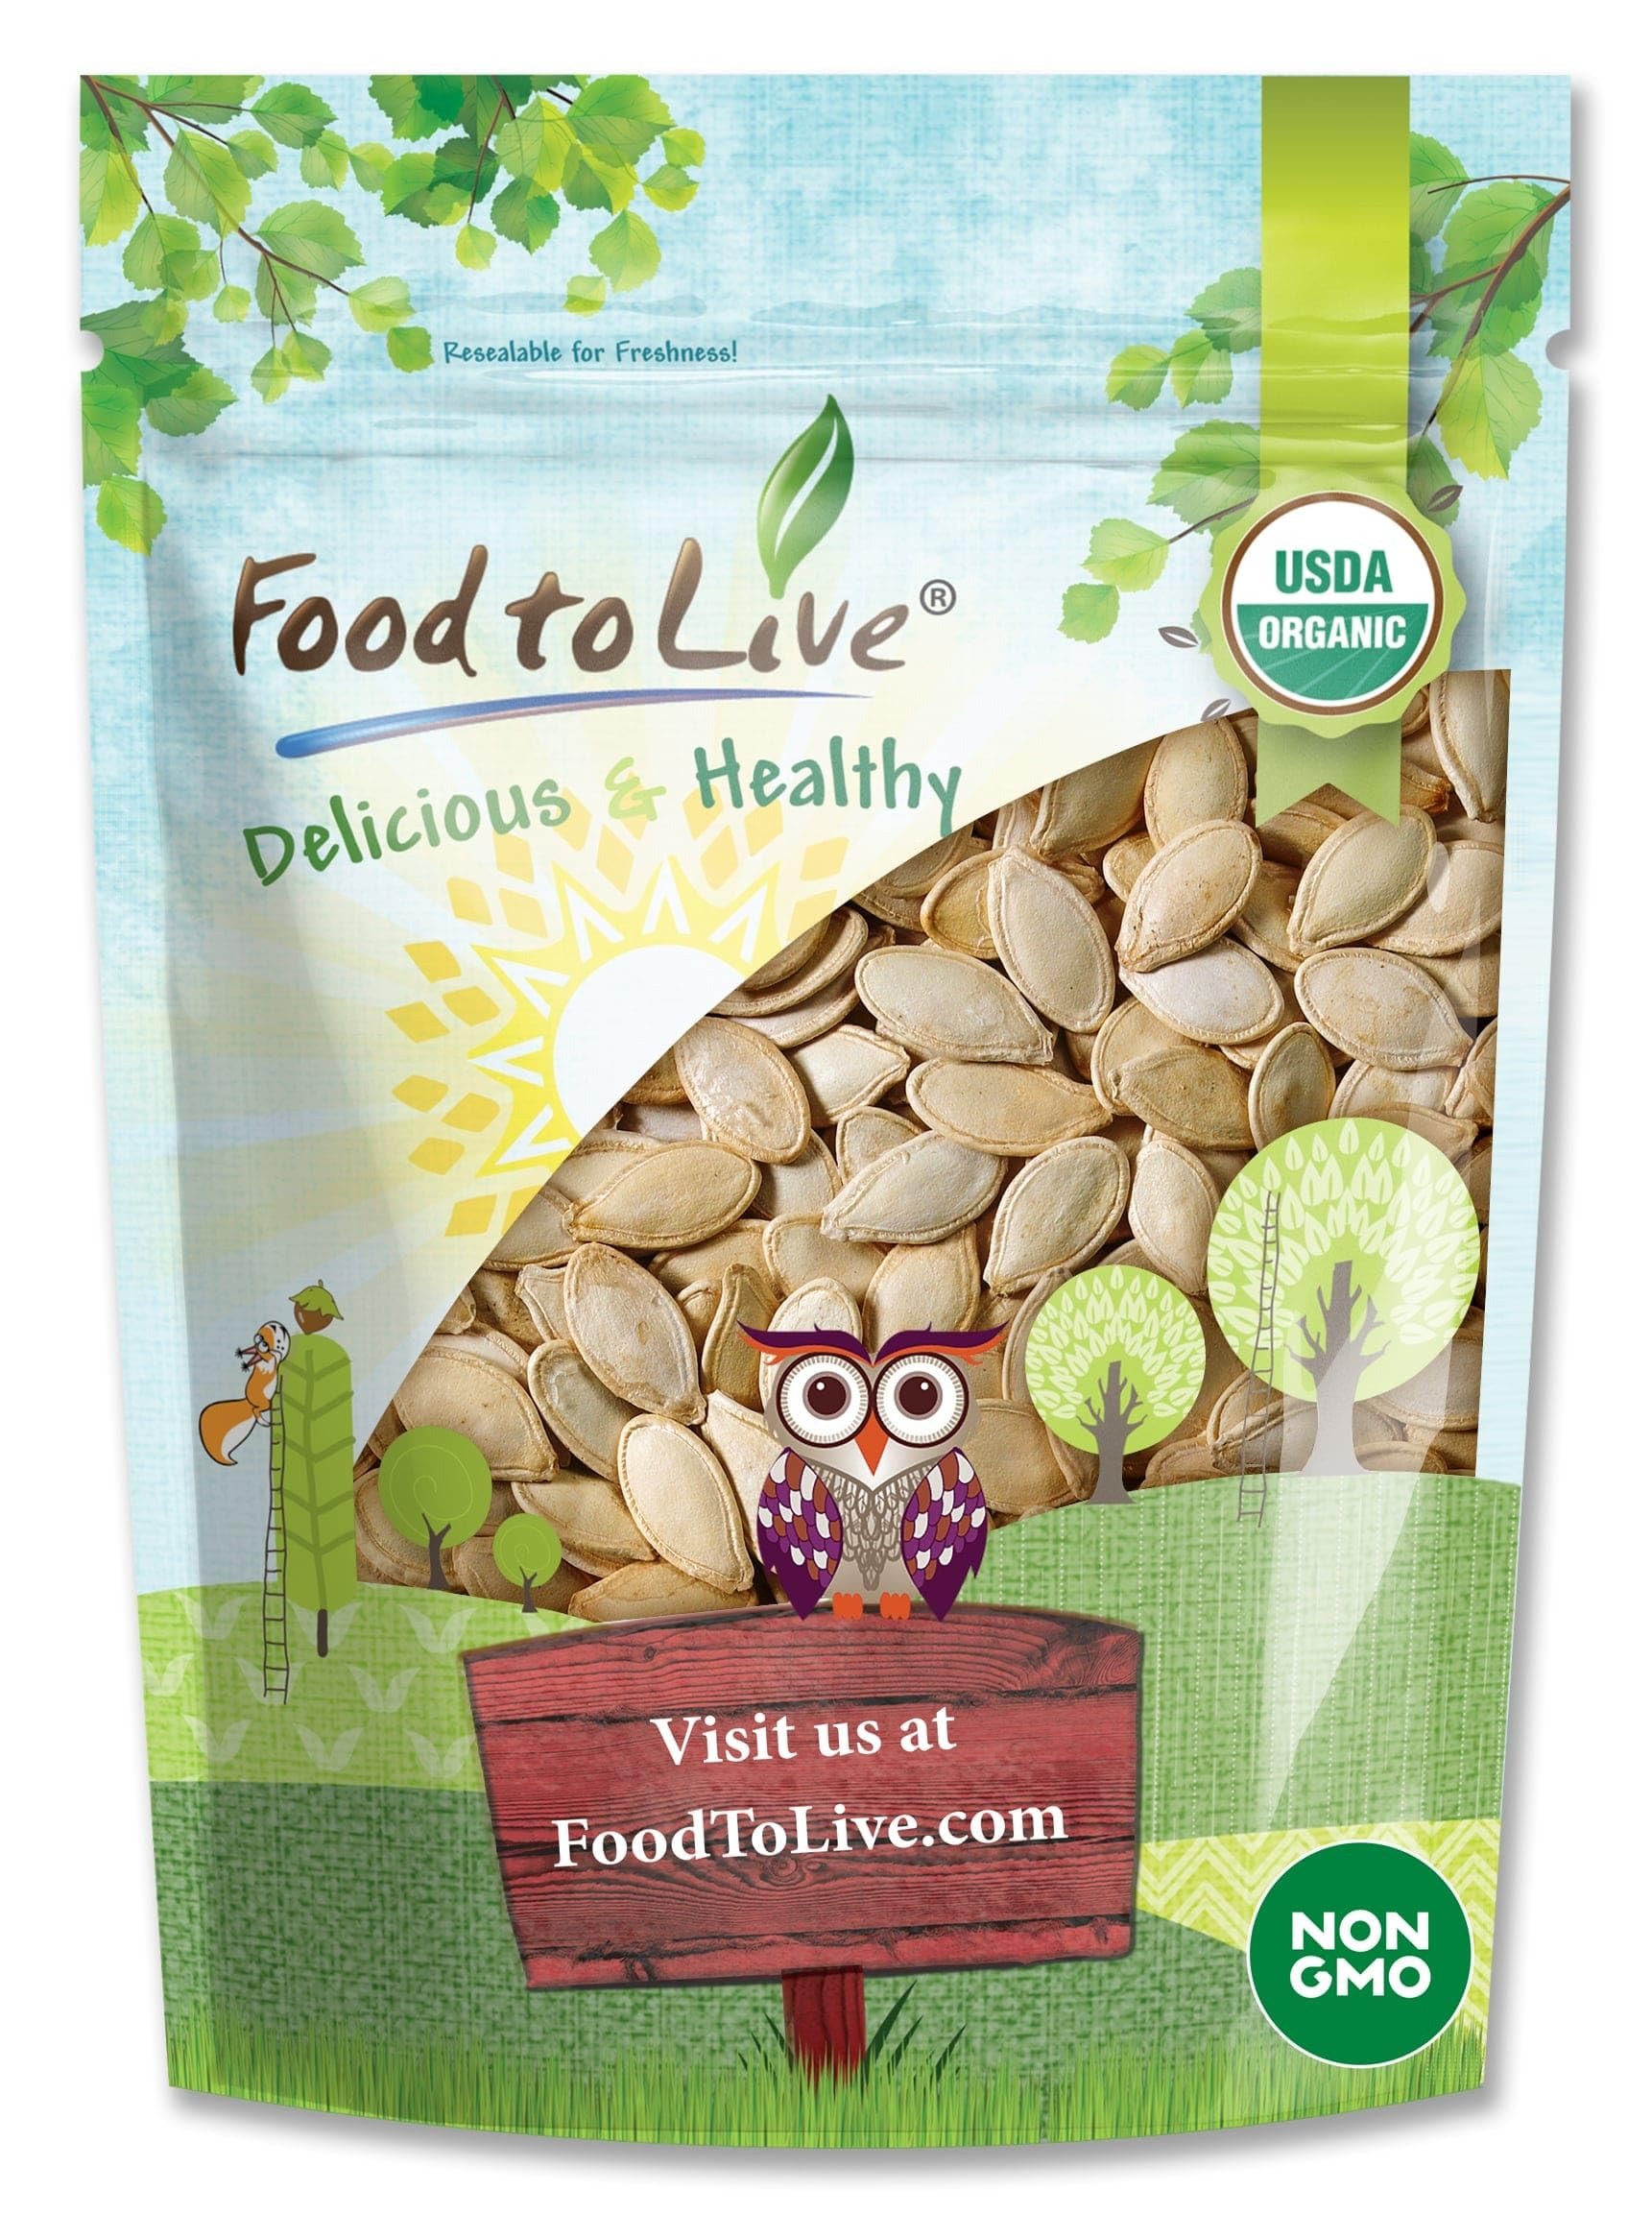
Item Name: Food to Live Organic Dry Roasted Pumpkin Seeds in Shell with Himalayan Salt, 1.5 Pounds – Nutritious Snack Made from Premium Non-GMO Seeds, Perfect for Keto and Paleo Diet. Rich Flavor. Kosher, Vegan
Bullet Point 1: ✔️NATURAL SOURCE OF ZINC: Organic Pumpkin Seeds in Shell are an excellent source of zinc and other important minerals.
Bullet Point 2: ✔️FIBER BOOSTER: Pumpkin seeds provide fiber boost and are a great plant-based source of protein.
Bullet Point 3: ✔️EASY SNACK: Eat whole pumpkin seeds as a snack; they taste delicious even when unseasoned.
Bullet Point 4: ✔️CRUNCHY ADDITION TO SALADS: Roasted pumpkin seeds have a rich nutty flavor and a pleasant crunch, so they taste great in salads and on baked foods.
Bullet Point 5: ✔️SEASON TO YOUR TASTE: Toss the seeds in olive oil and season with salt and spices to make a simple and filling snack.
Product Description: Organic Pumpkin Seeds in Shells serve as a great snack just as they are, provide you with a large serving of fiber and protein, as well as several vitamins and minerals. But most importantly, they are delicious and easy to prepare, especially by roasting and seasoning. Pumpkin seeds, aka pepitas, have a distinct rich nutty flavor, that allows them to stand out and be one of the top products in our store. It also makes them an excellent addition to many dishes, particularly salads and baked foods. How to Enjoy Organic Pumpkin Seeds in Shell. Snack on pumpkin seeds in front of the TV or enjoy them with friends over drinks, on a hot summer day. If you do have the time to shell the seeds, you can gently crush the seeds under a rolling pin and place them into boiling water for about five minutes. Cracked shells will peel off, and once the seeds dry, you’ll be able to enjoy them any way you like. Try sprinkling on salads or add to lentil soups. Making pumpkin seed butter is also a great idea and sure is fun. How about Organic salted and roasted whole pumpkin seeds for a more sophisticated snack? Add spices you like to give seeds more flavor, although roasting will enhance the natural taste of the seeds so they will be amazing even without seasoning. How to Store Organic Pumpkin Seeds in Shell Whole pumpkin seeds are easy to store as you only need to make sure that they kept dry and to prolong shelf-life, keep them somewhere cool. Note that they will quickly go rancid if you keep the seeds near to heat sources or in a climate with a lot of moisture.
Value: 24.0
Unit: Ounce

Price: 27.71